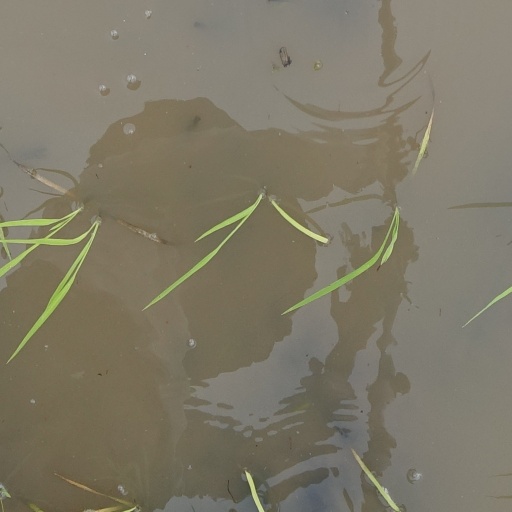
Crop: rice